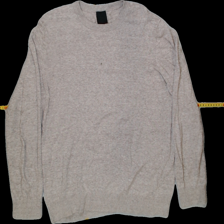
View: front
Type: Sweater
Category: Ladies
Brand: H&M
Colors: Beige
Material: 100% cotton
Cut: Regular, C-collar
Size: L
Season: All
Trend: No trend
Stains: Yes
Price range: <50
Recommended usage: Export